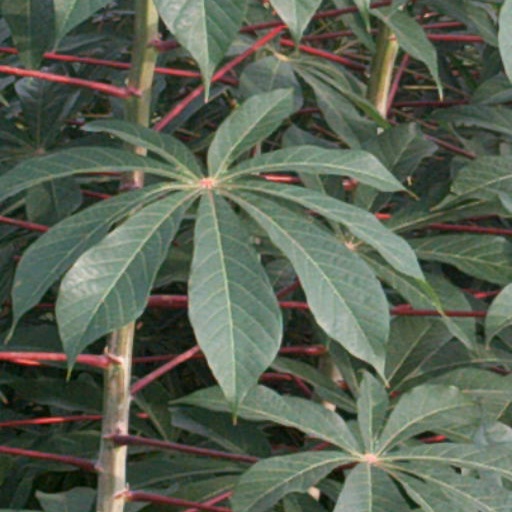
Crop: cassava